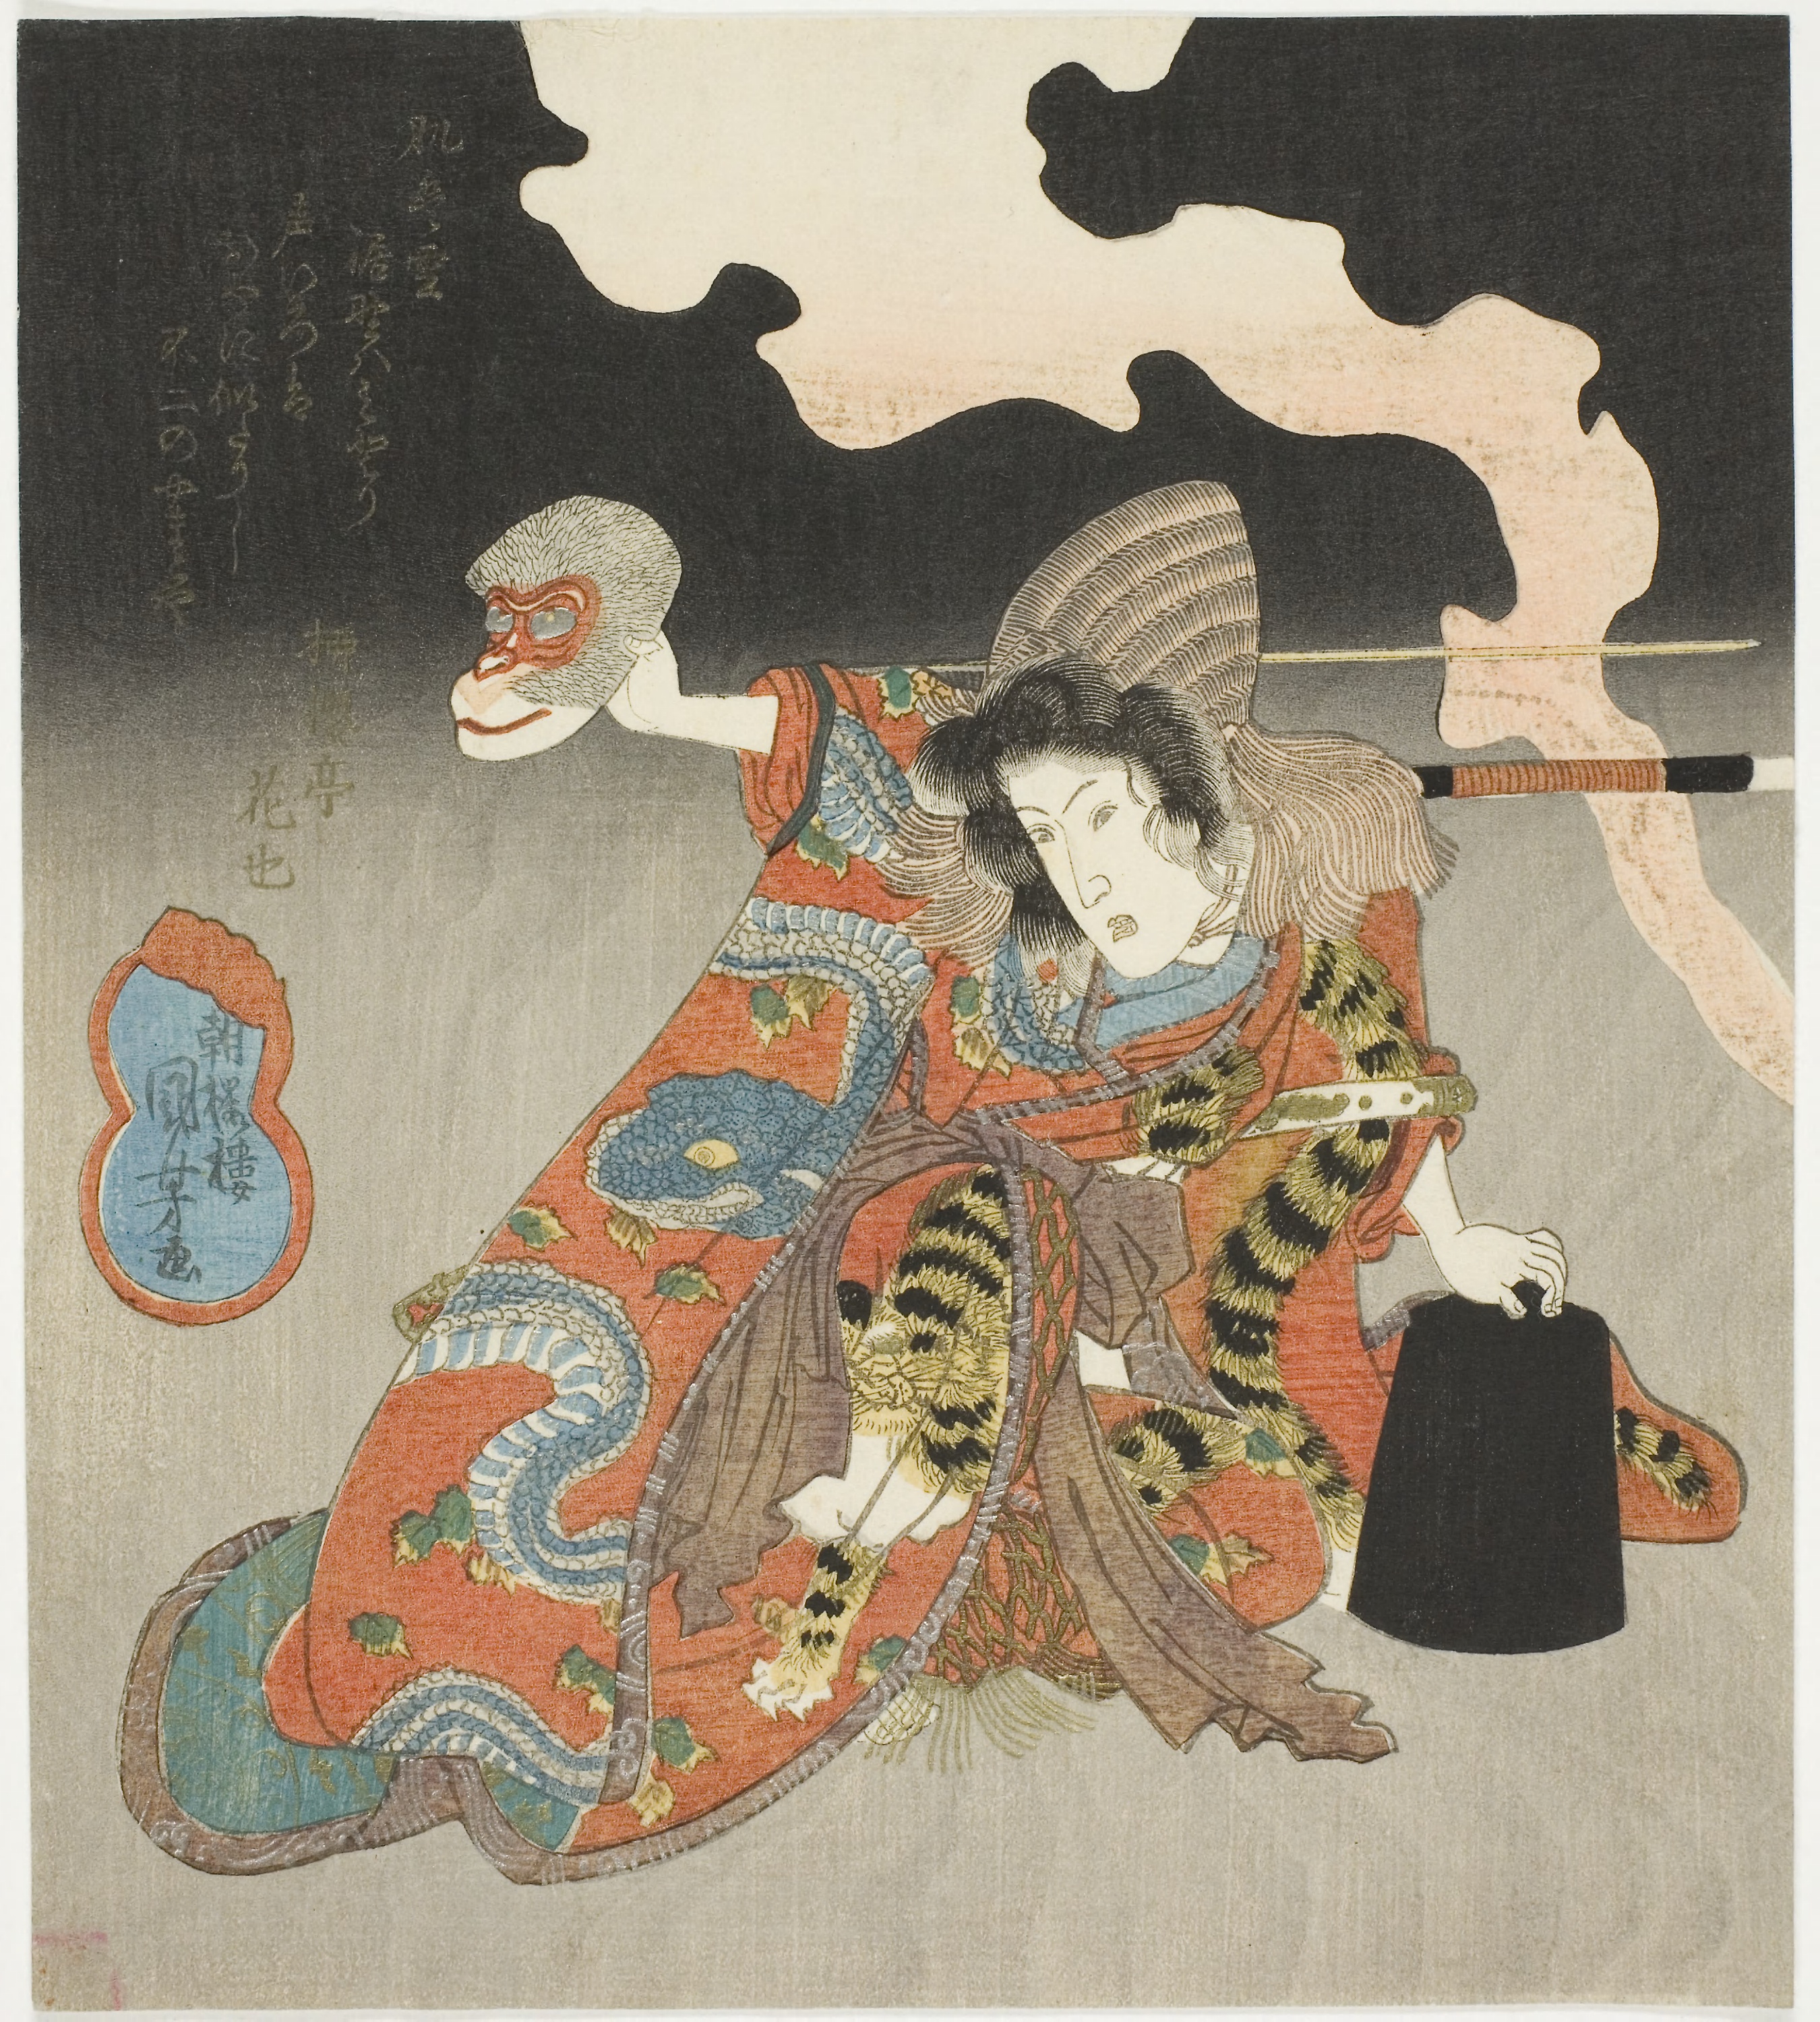
illustration, art, painting, costume design, visual arts, style, modern art